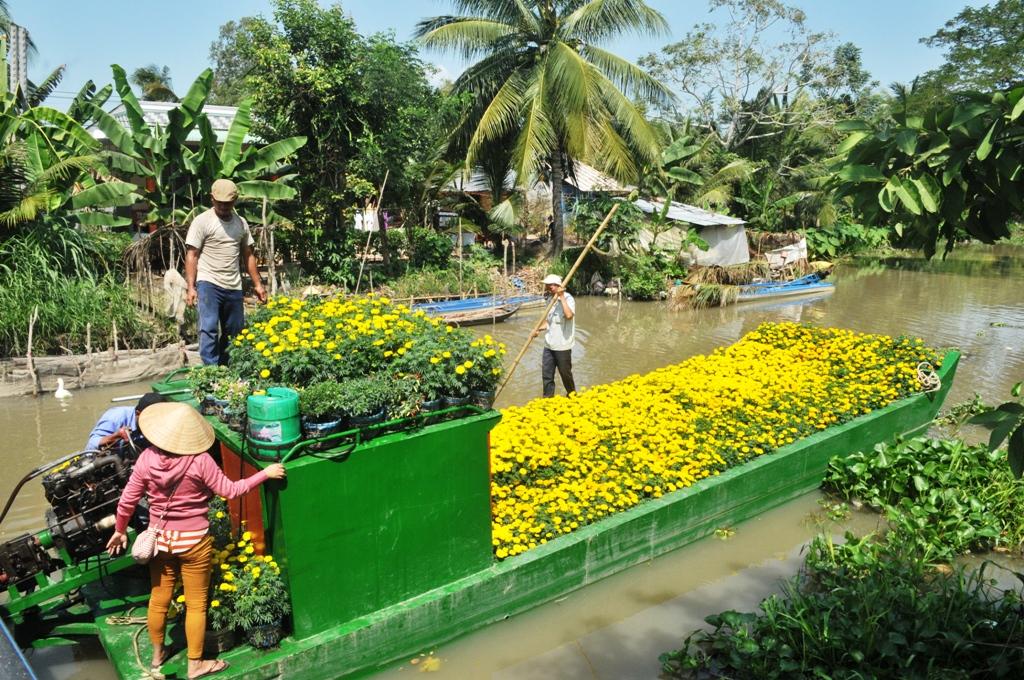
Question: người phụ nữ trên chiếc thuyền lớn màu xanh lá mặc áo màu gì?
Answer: màu hồng